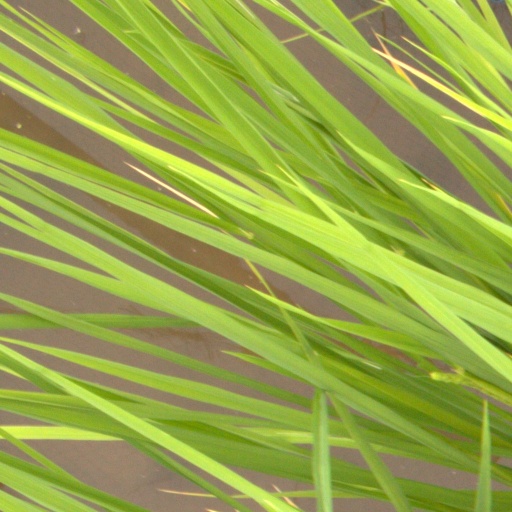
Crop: rice